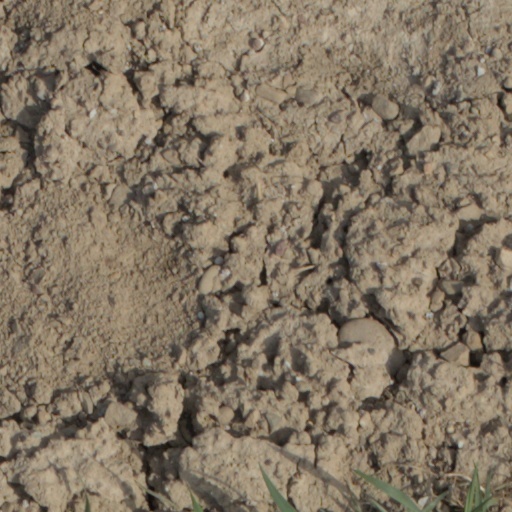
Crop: wheat